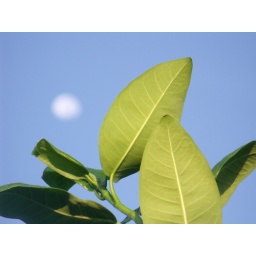
green leaves, glorious blue sky and the moon shining bright in the early morning sky